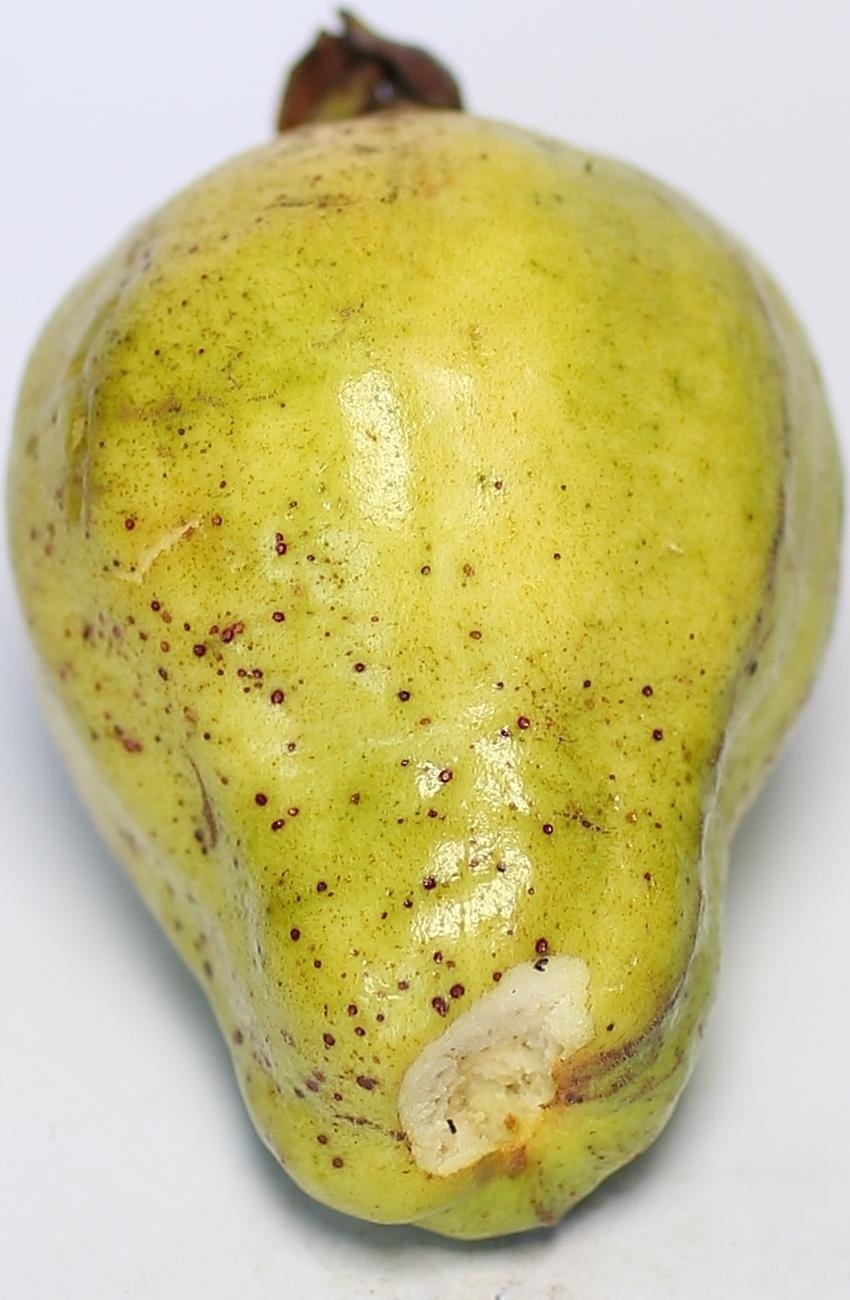
Maturity: mature-green
Variety: local-sindhi